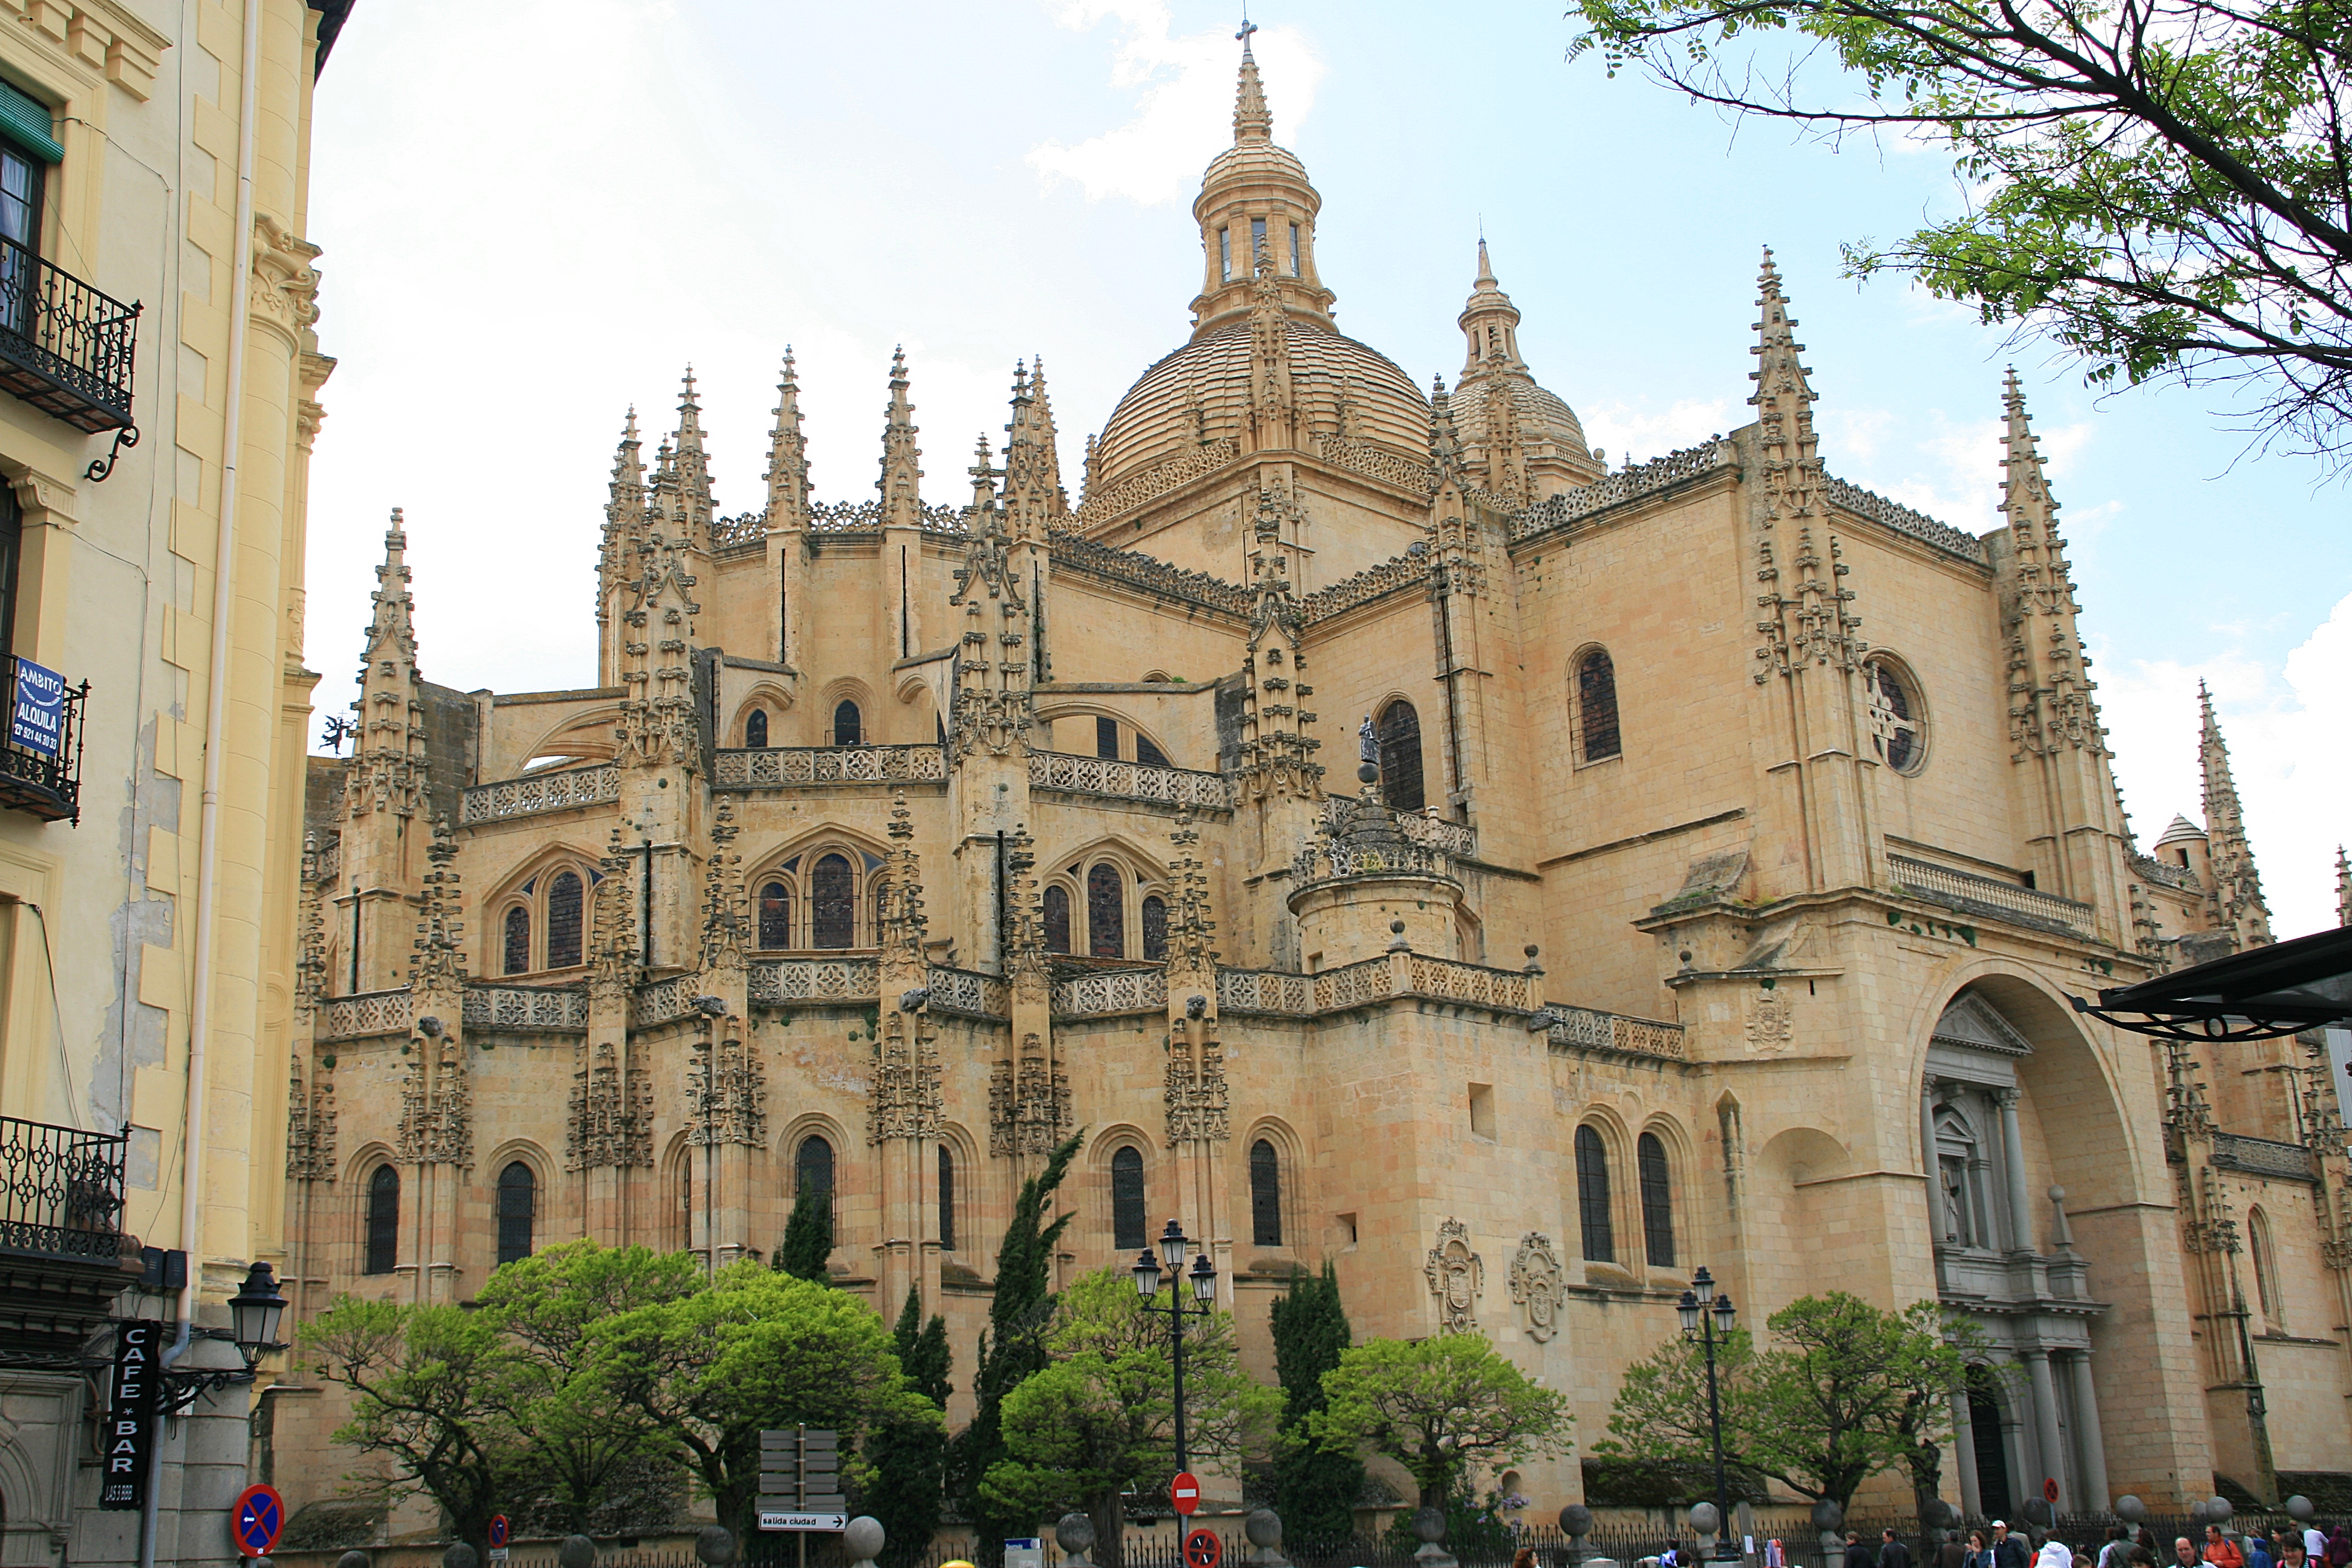
building, plaza, facade, church, cathedral, place of worship, medieval architecture, catedral, synagogue, gotico, segovia, catedraldesegovia, basilica, gothic architecture, tours, historic site, byzantine architecture